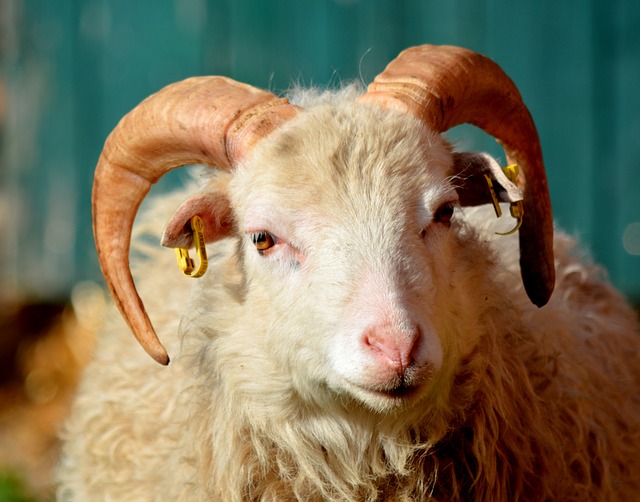
Label: sheep